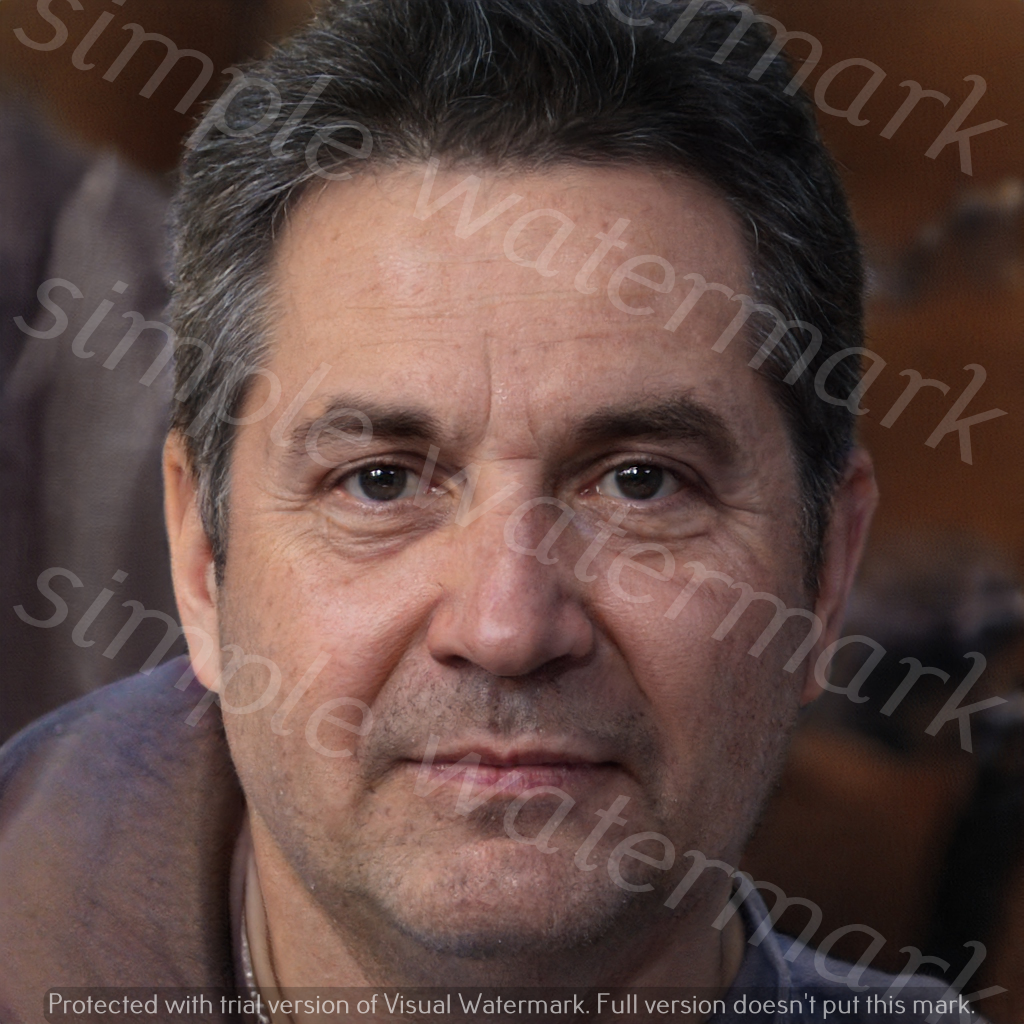
Label: Watermark